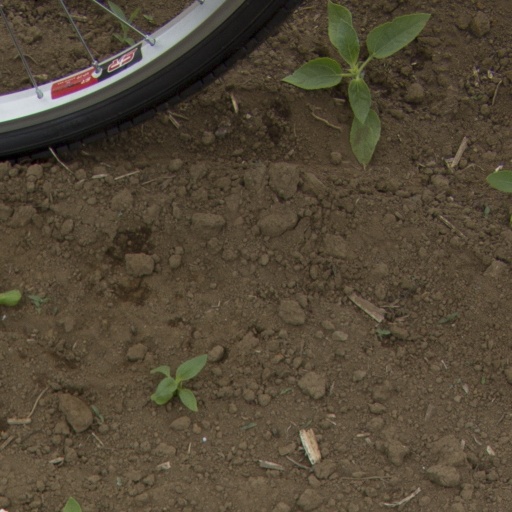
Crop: Jerusalem artichoke